Legion of the Doomed (film)

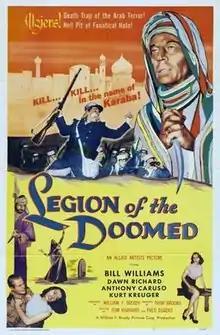
Theatrical release poster

Legion of the Doomed is a 1958 American adventure film directed by Thor L. Brooks and written by Tom Hubbard and Fred Eggers. The film stars Bill Williams, Dawn Richard, Anthony Caruso, Kurt Kreuger, Tom Hubbard and Hal Gerard. The film was released on September 21, 1958, by Allied Artists Pictures.